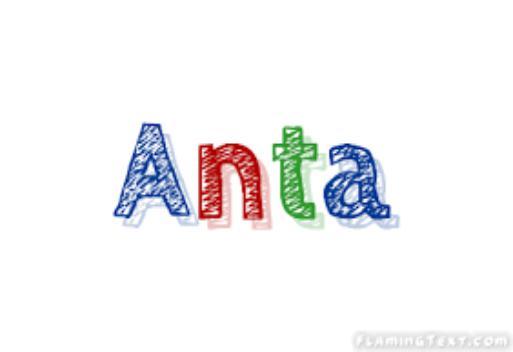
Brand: ANTA
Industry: Clothes